Eisstadion am Pulverturm

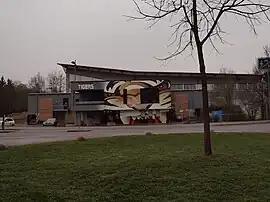
Eisstadion am Pulverturm

Eisstadion am Pulverturm is an arena in Straubing, Germany. It is primarily used for ice hockey and is the home arena of Straubing Tigers. It opened in 1967 and holds 5,730 people. It is one of the smallest arenas in the DEL.